Partridge

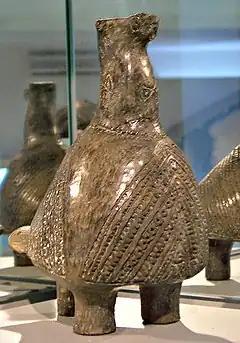
The so-called "Vučedol dove", one of the most well-known emblems of the prehistorical Vučedol culture, is now interpreted as representing a male partridge as a symbol of fertility

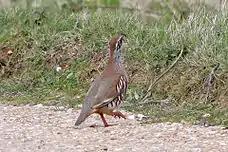
Red-legged partridge.

Partridges are medium-sized game birds, generally intermediate in size between the larger pheasants, smaller quail; they're ground-dwelling birds that feature variable plumage colouration across species, with most tending to grey and brown.